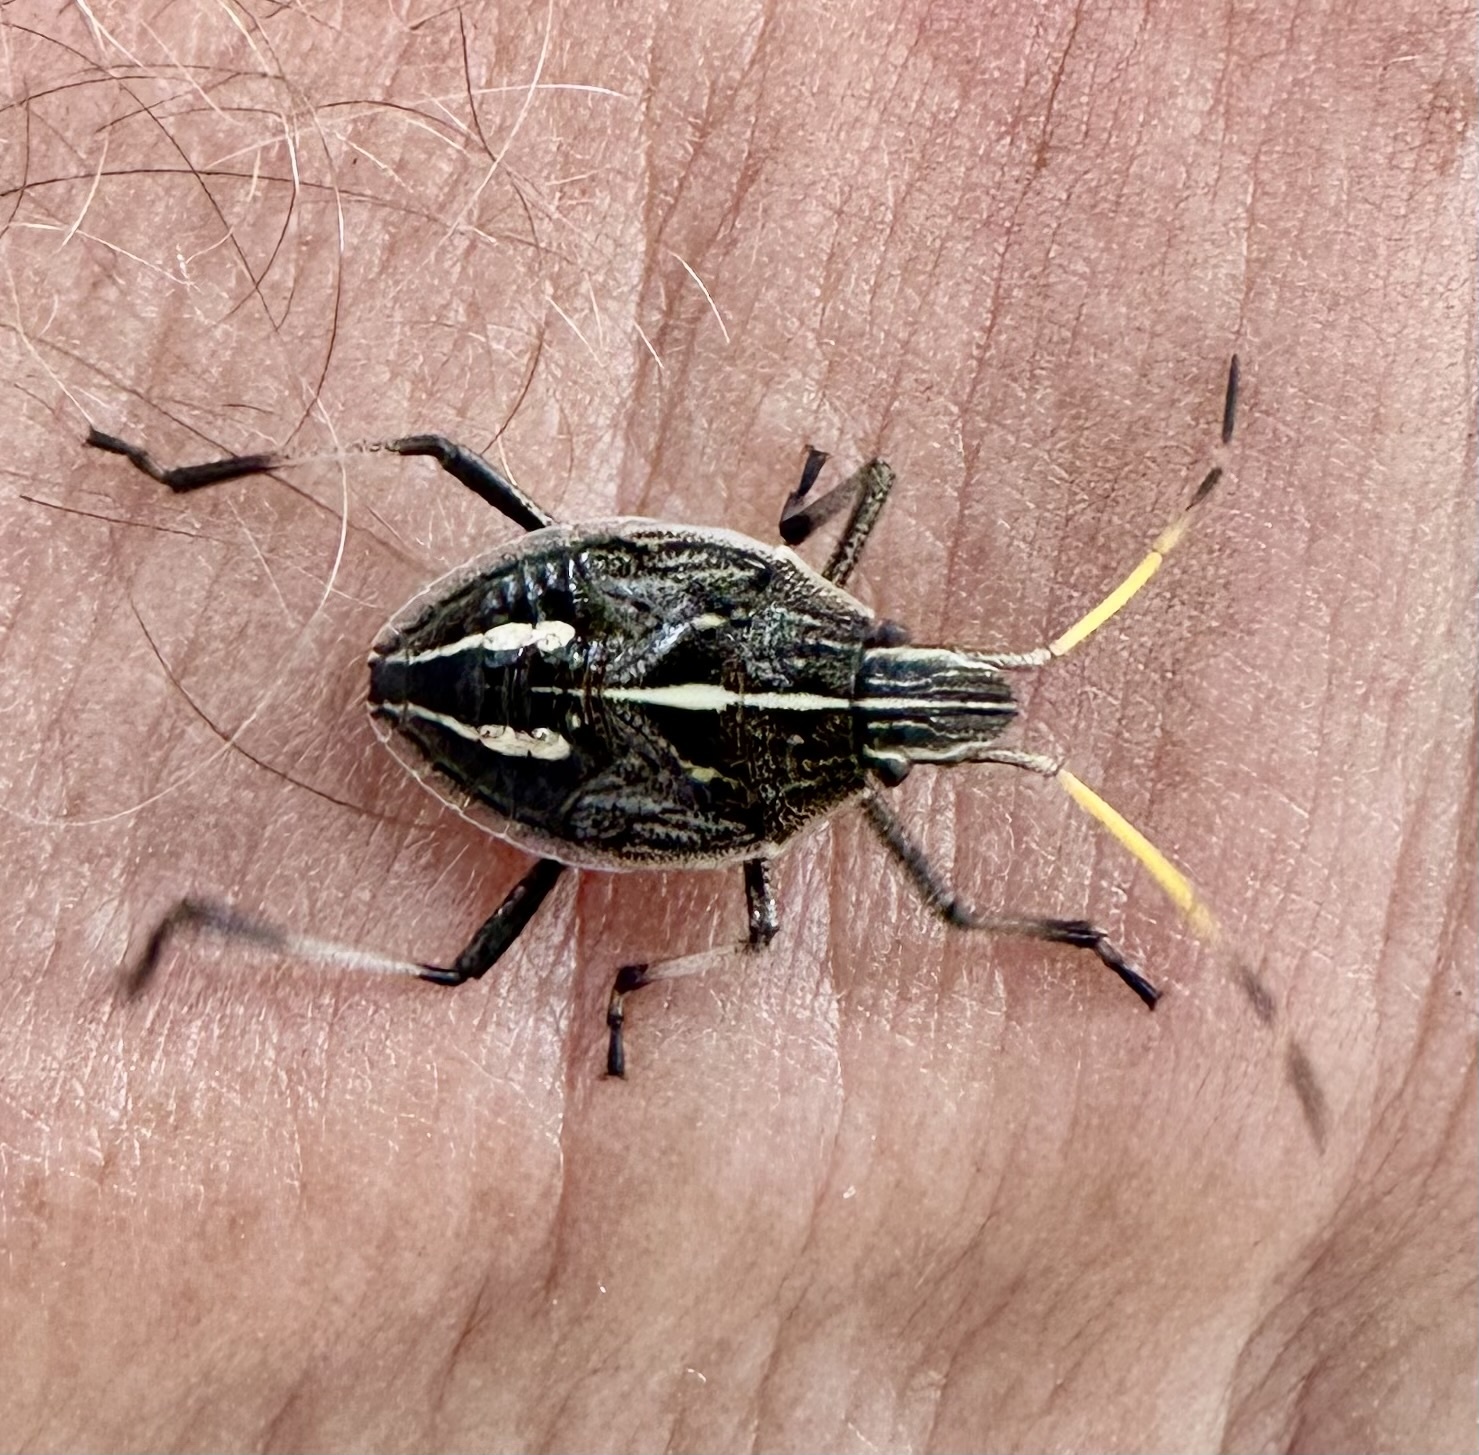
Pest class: stink_bug